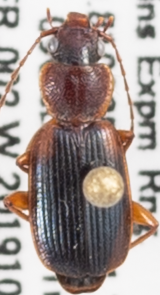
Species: Cymindis planipennis
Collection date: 2019-10-09
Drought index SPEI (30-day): -0.776
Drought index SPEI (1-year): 0.48
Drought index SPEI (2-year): -0.524